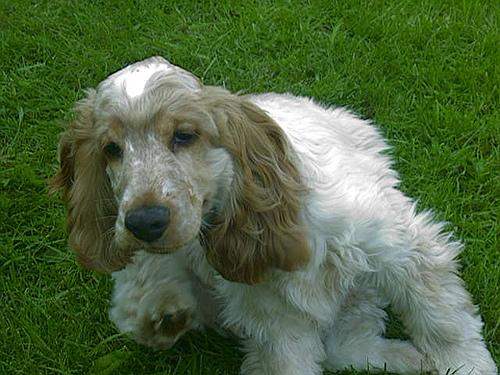
Breed: english cocker spaniel